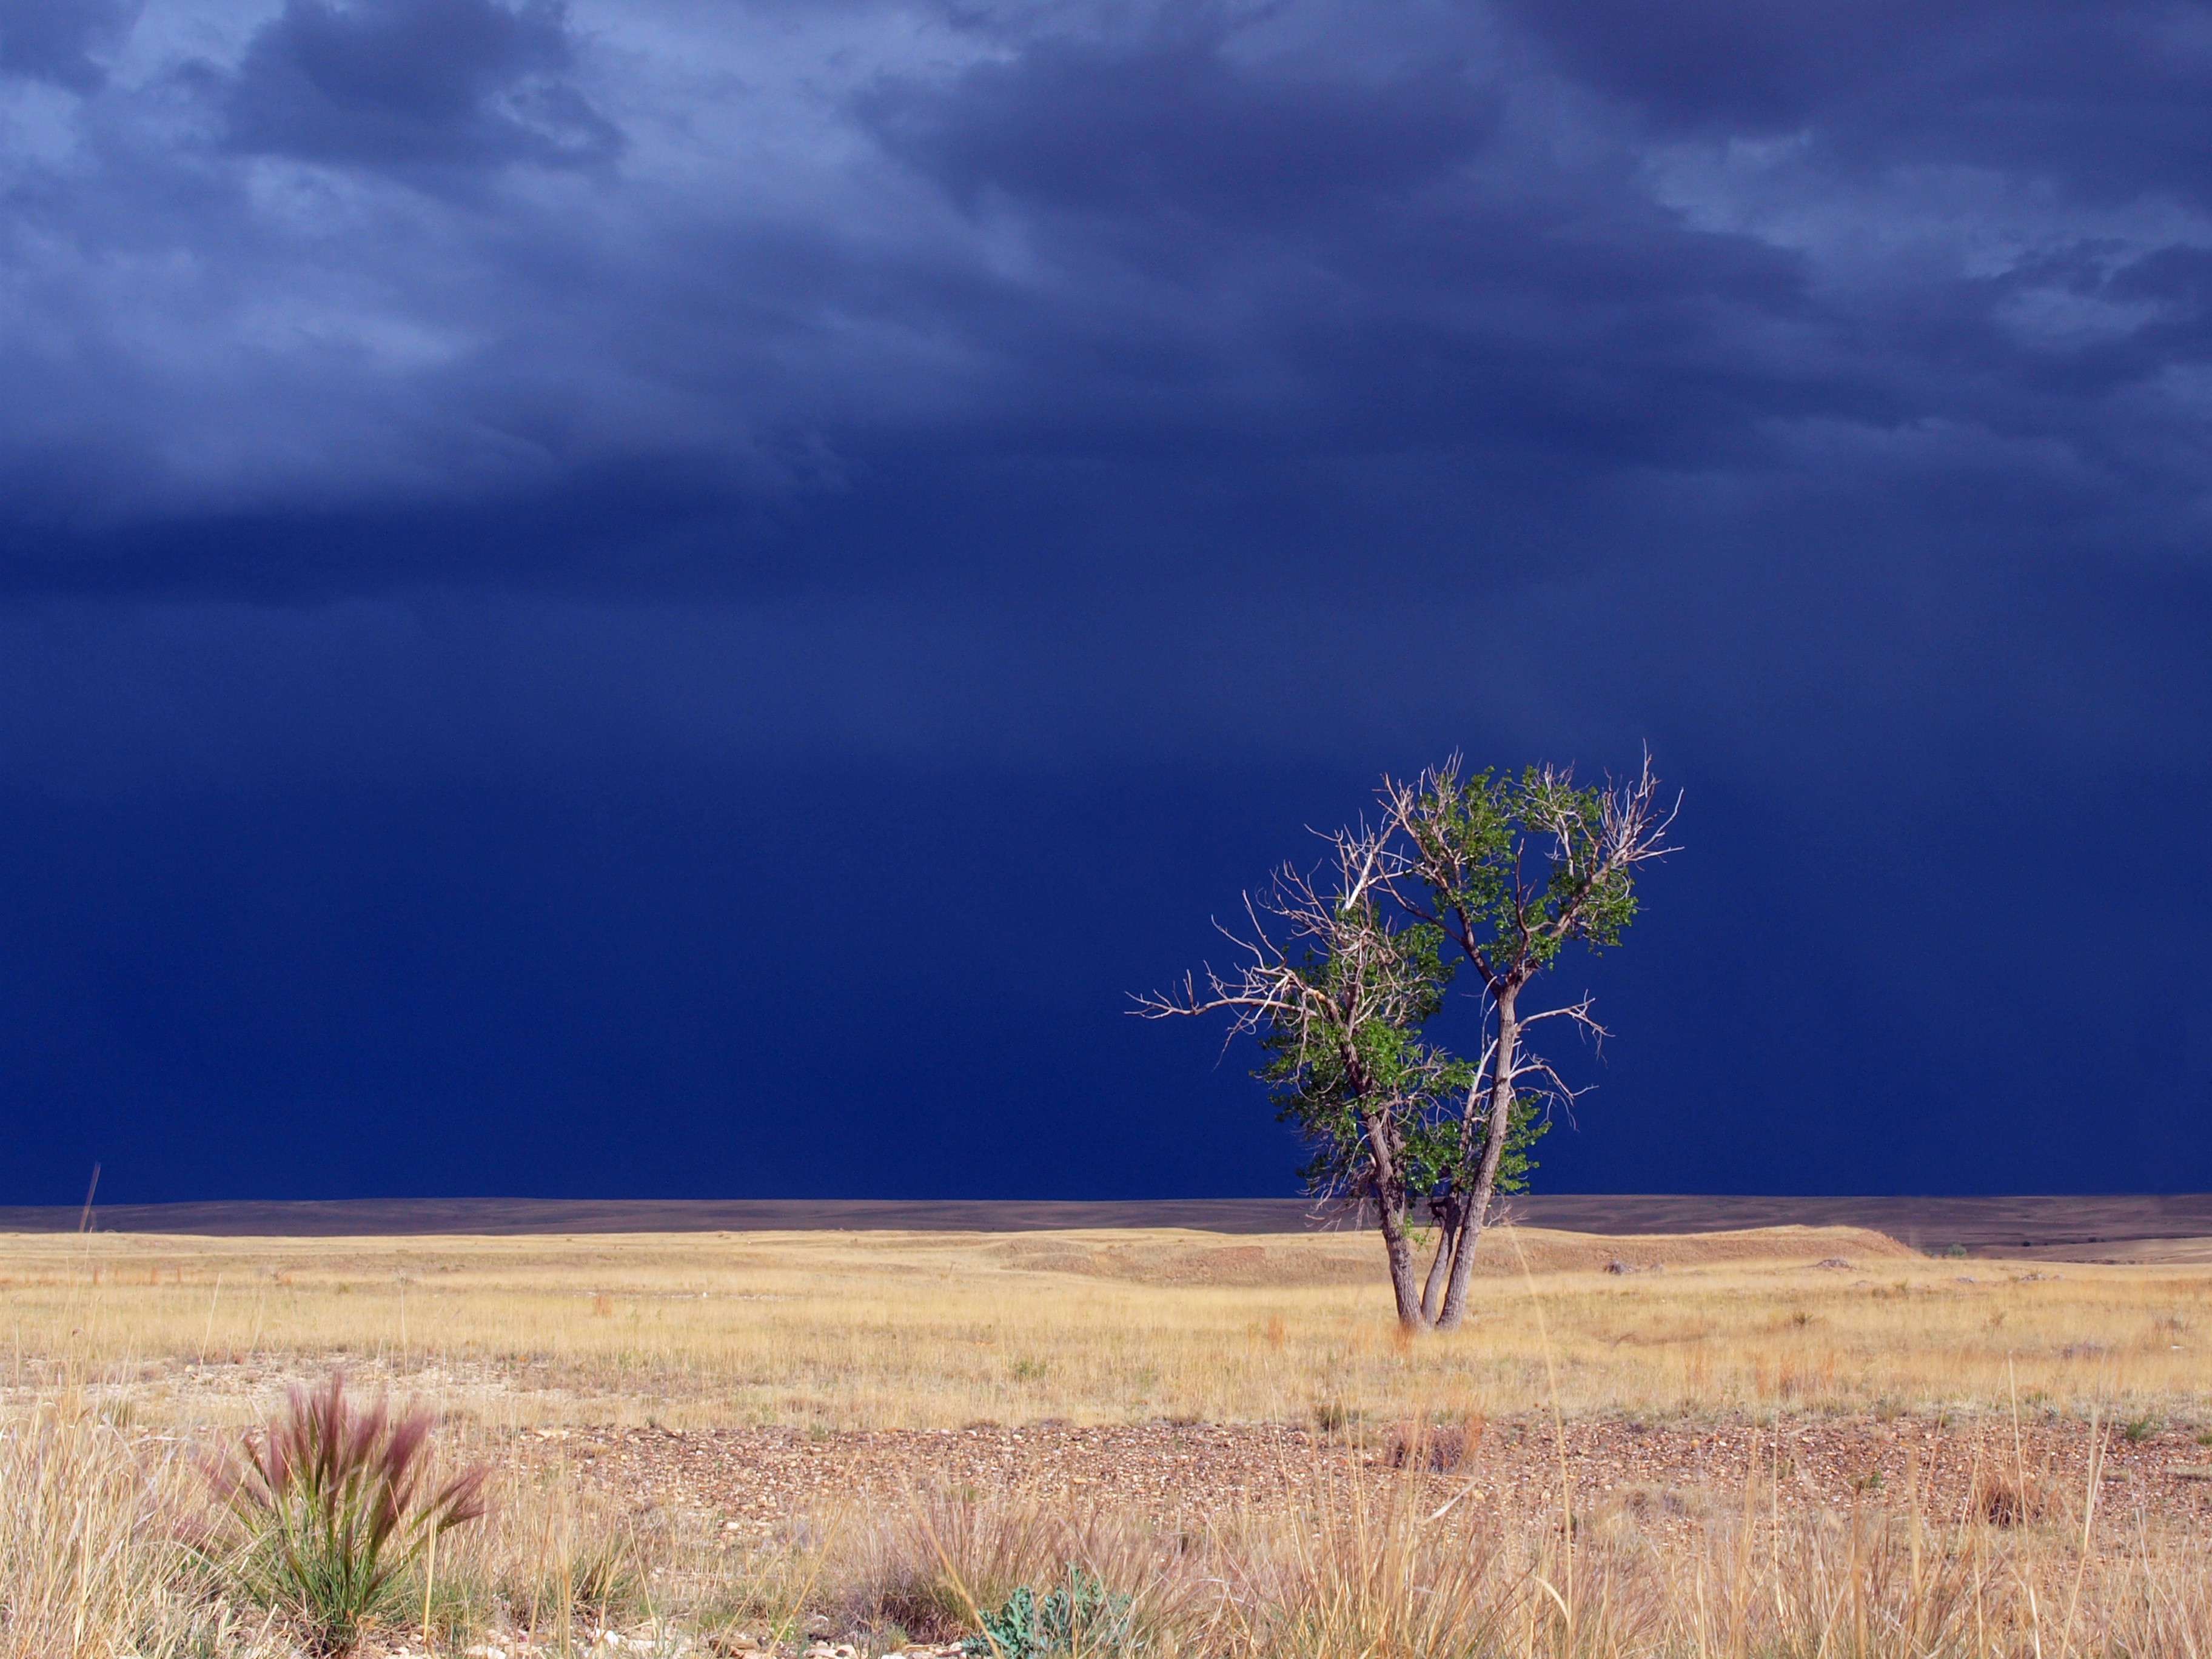
landscape, tree, nature, grass, outdoor, horizon, light, cloud, plant, sky, field, meadow, prairie, morning, wind, moody, dusk, weather, storm, savanna, plain, clouds, grassland, stormy, thunderstorm, beautiful, dramatic, dramatic sky, habitat, ecosystem, steppe, stormy sky, natural environment, atmospheric phenomenon, grass family, woody plant, land scape